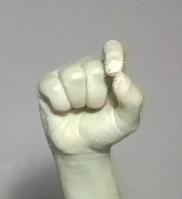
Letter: fa